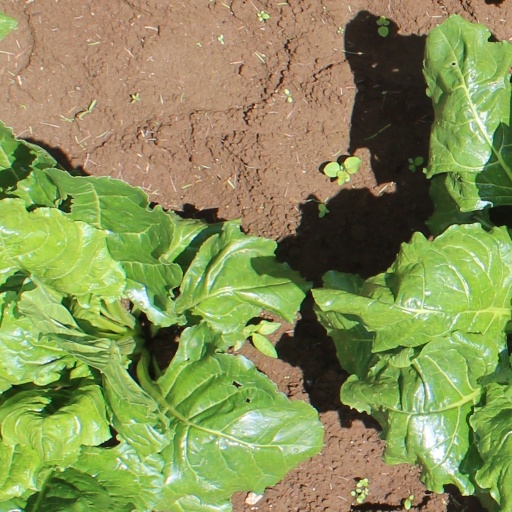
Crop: sugar beet